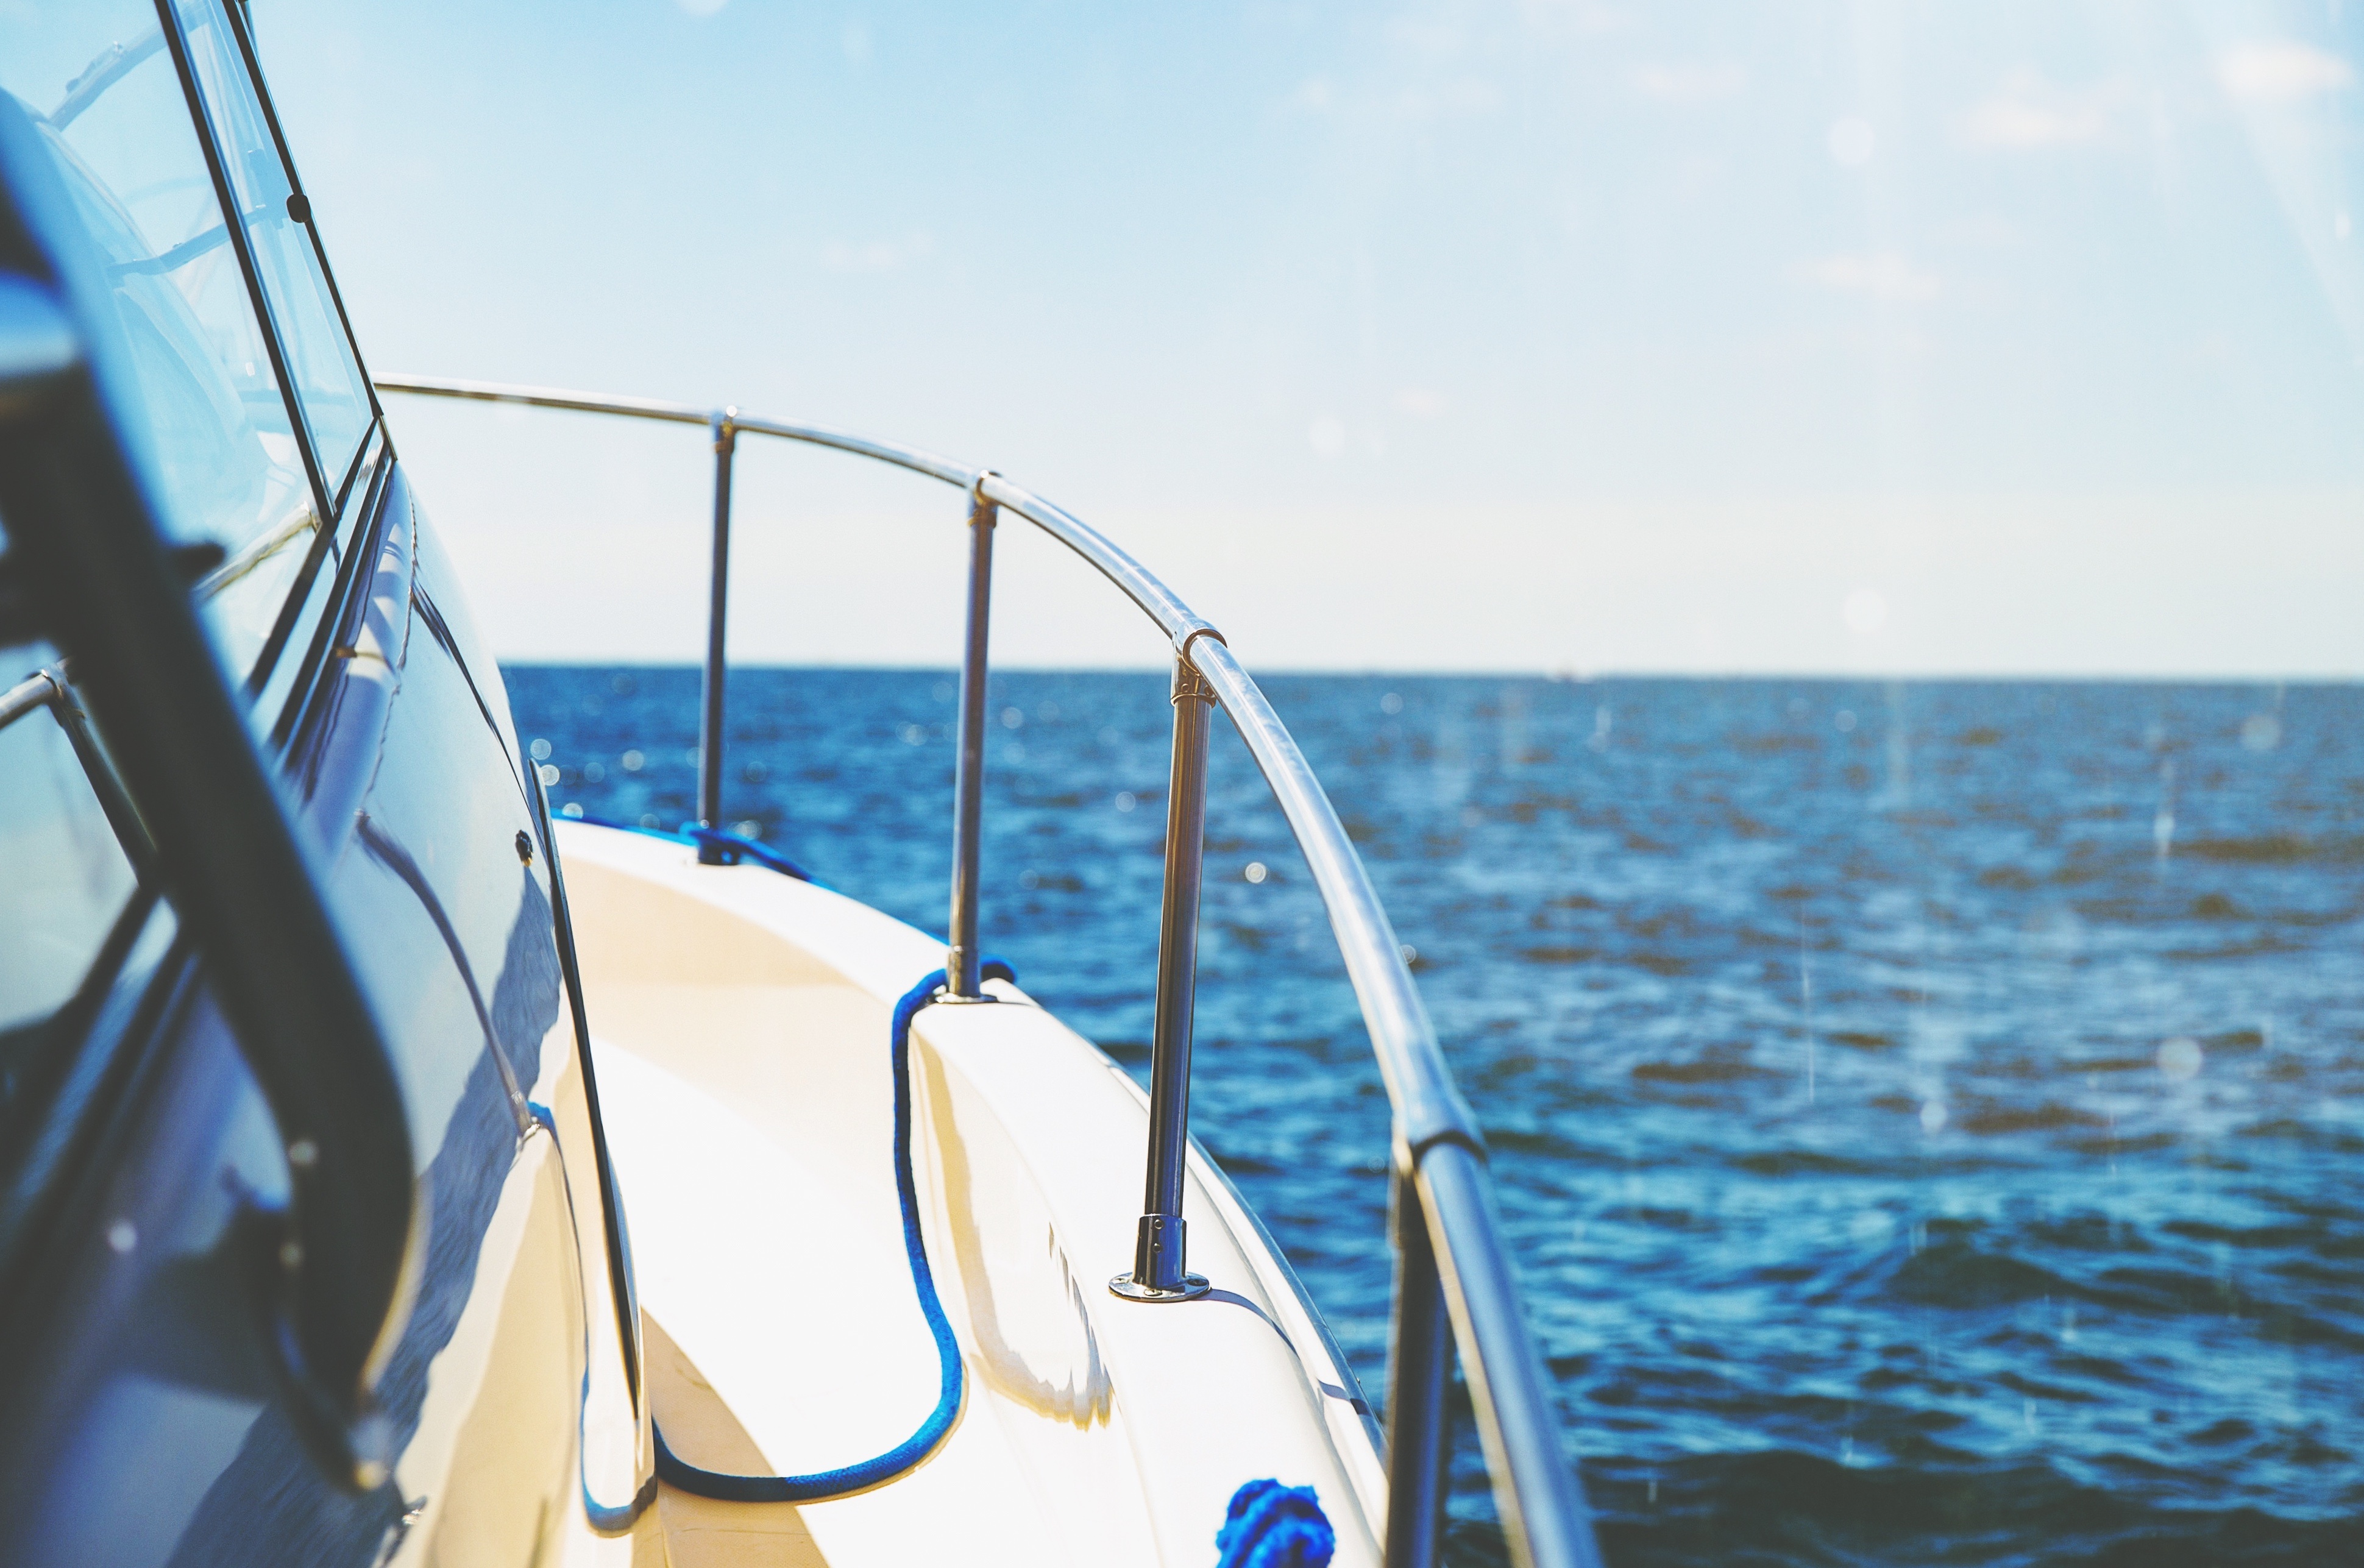
sea, water, ocean, boat, vehicle, mast, sailing, yacht, blue, sailboat, sports, sail, watercraft, sailing ship